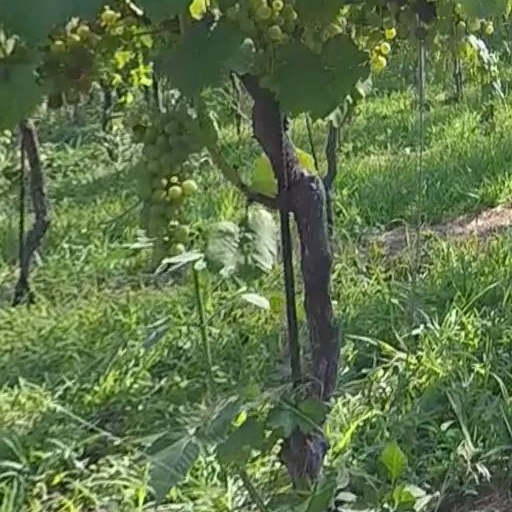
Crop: grape